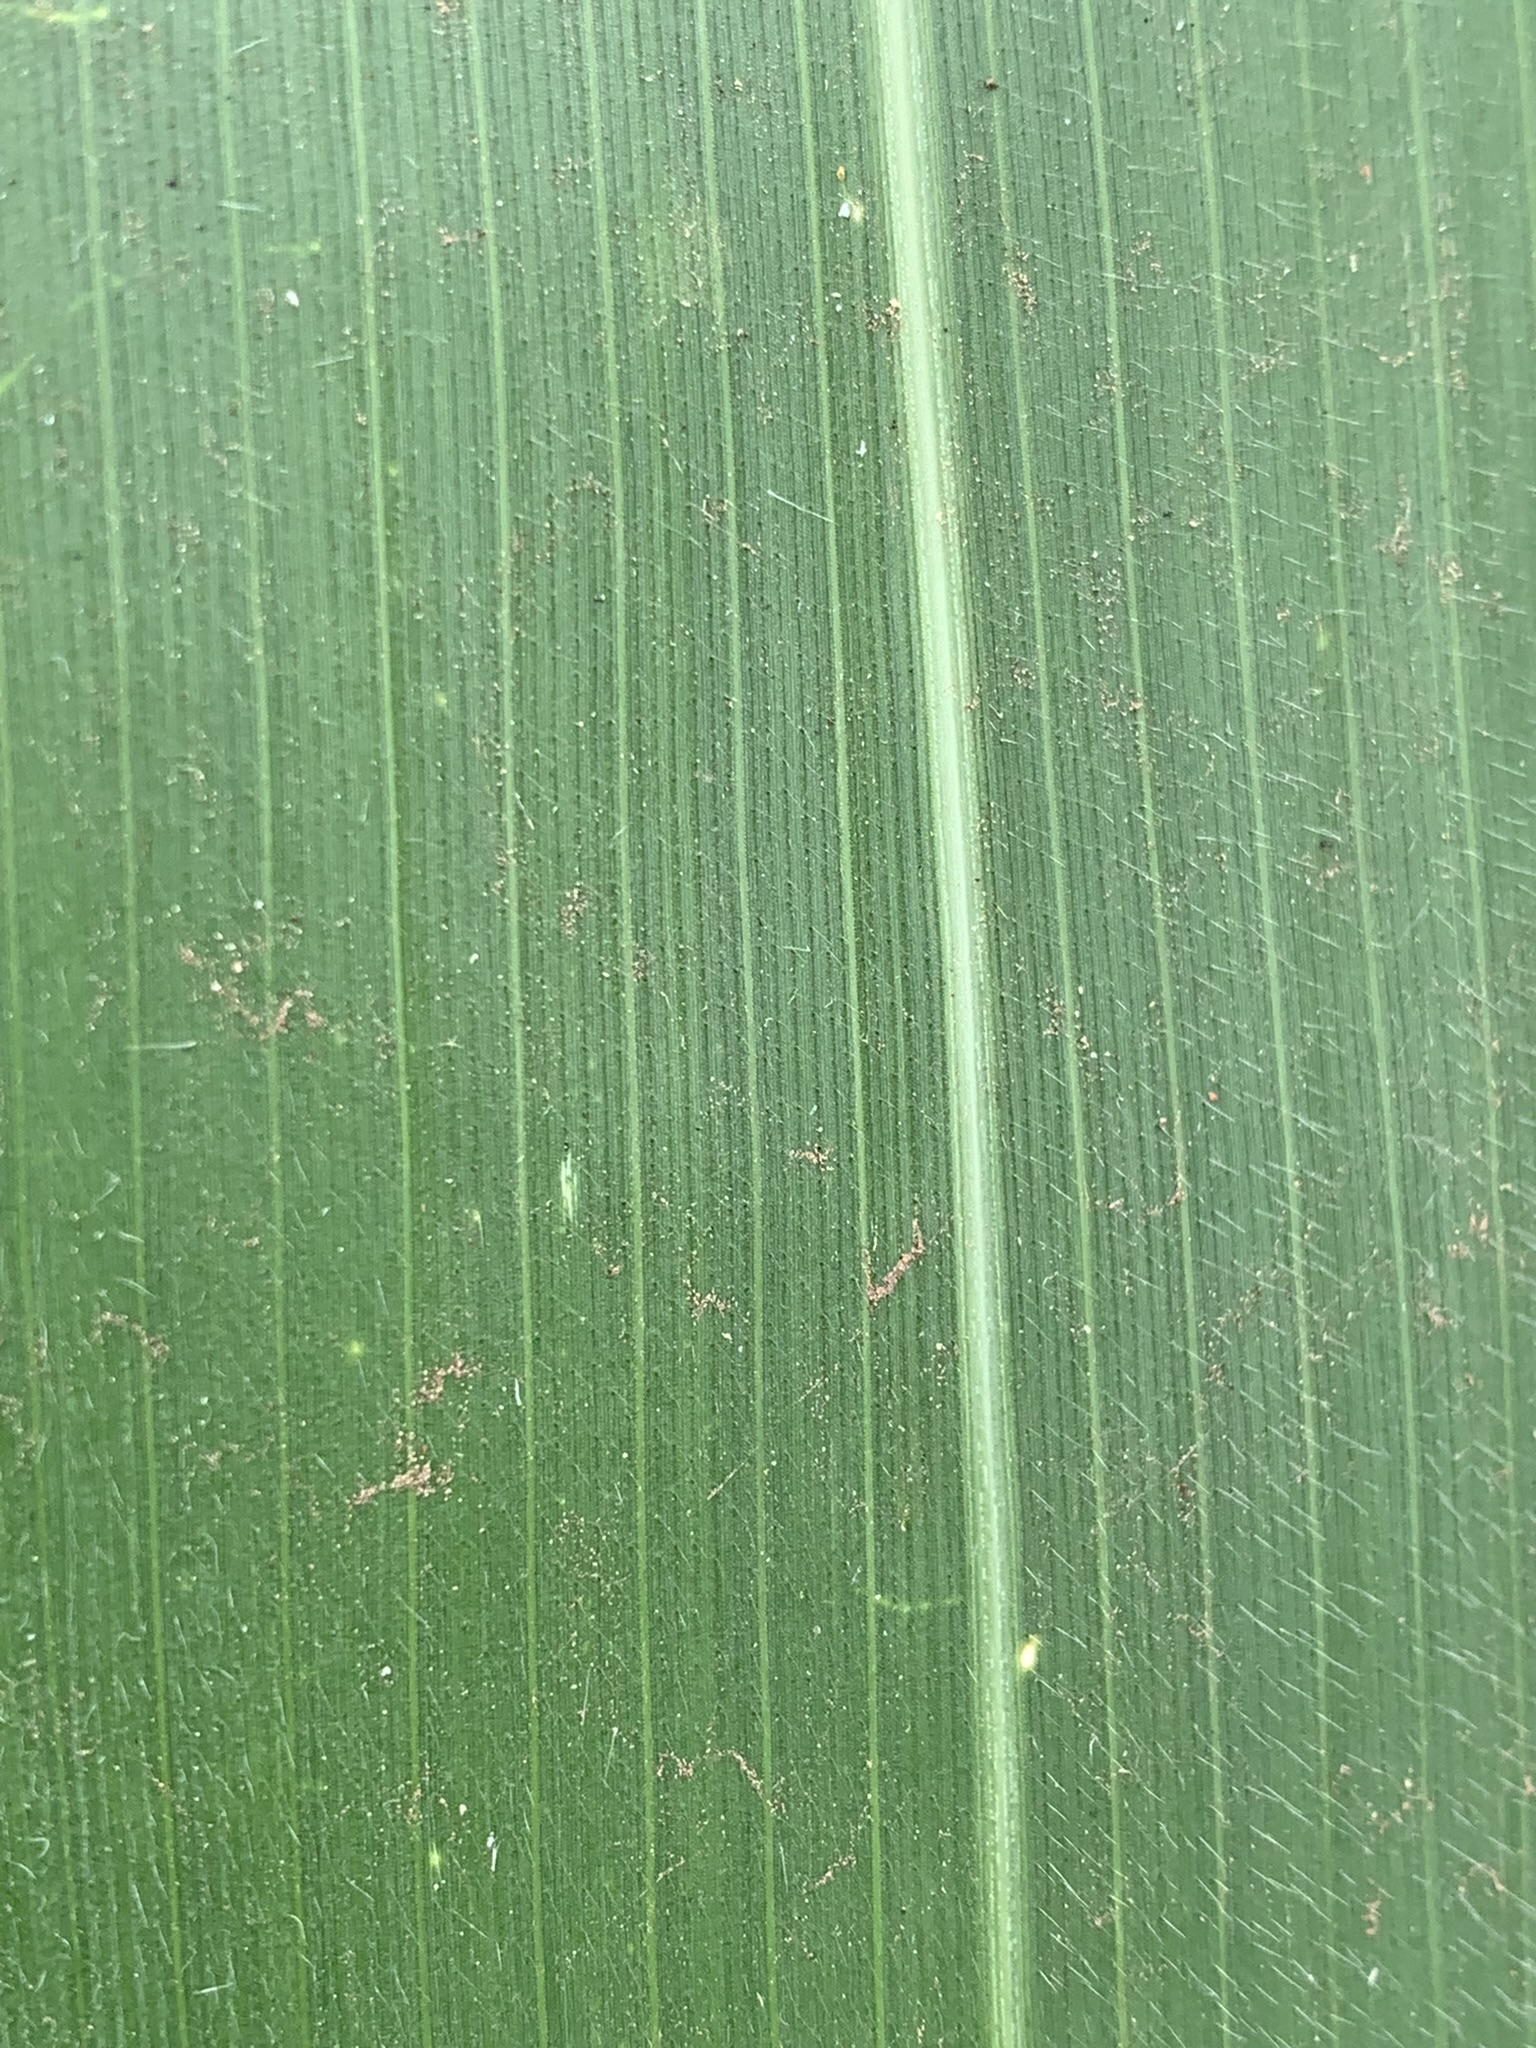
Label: Healthy